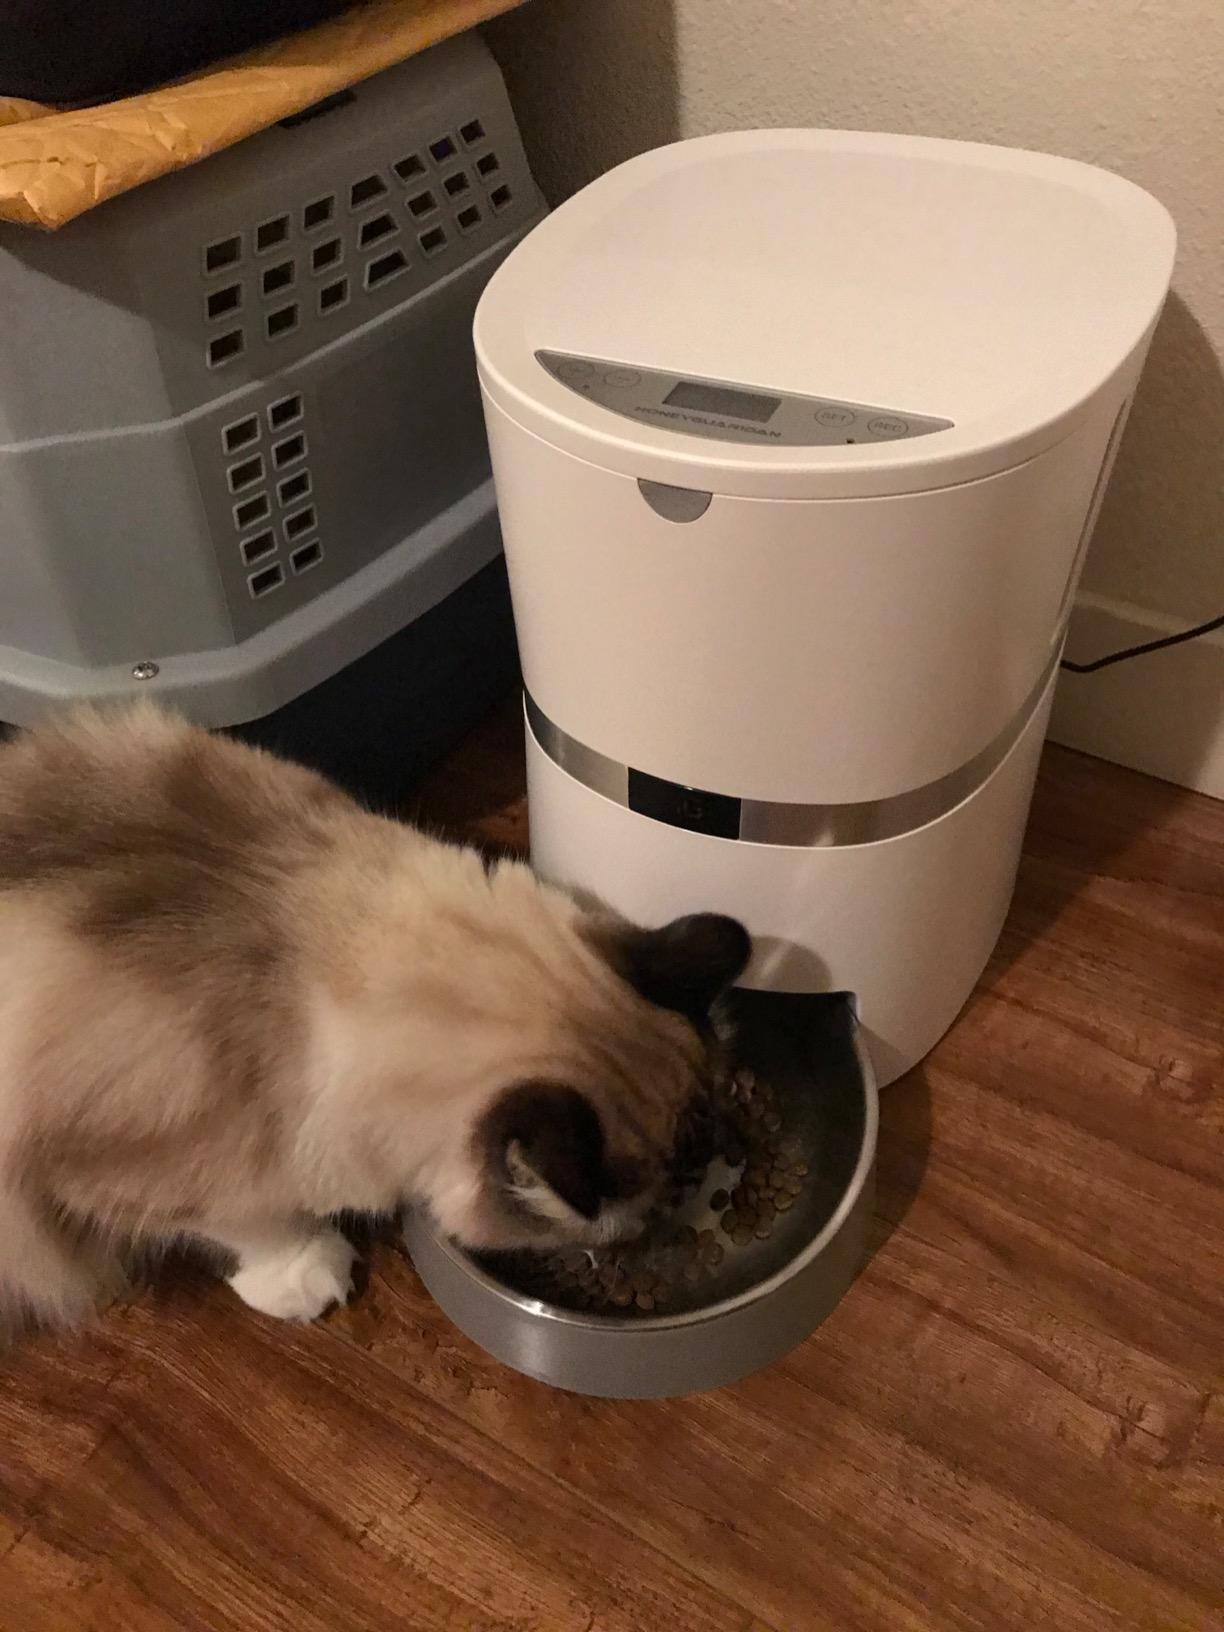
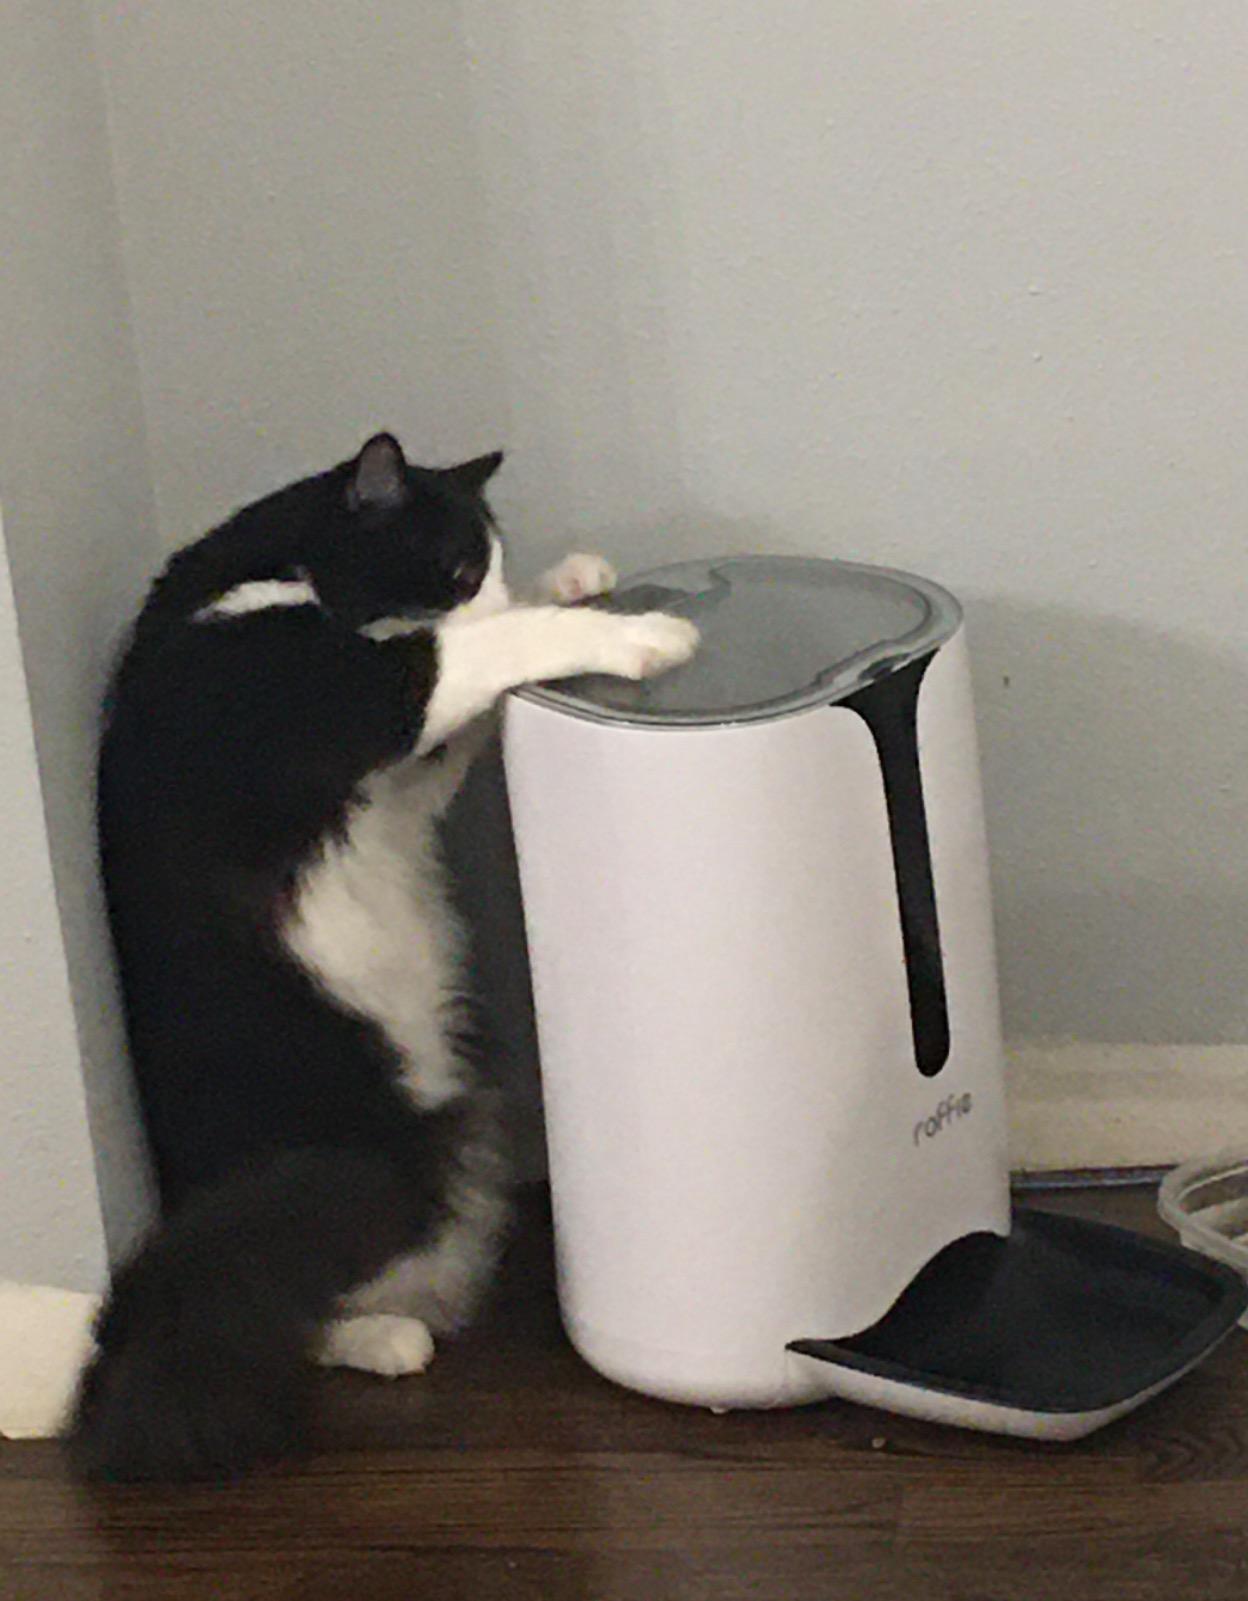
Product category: items_feeder
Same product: no